Canada–United States border

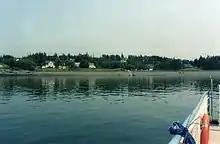
Campobello Island is a practical exclave of Canada, with land access to the mainland being only to Maine.

There are 13 international ferry crossings operating between the U.S. and Canada. Two of them carry passengers only and one carries only rail cars. Four of the ferries operate only on a seasonal basis.